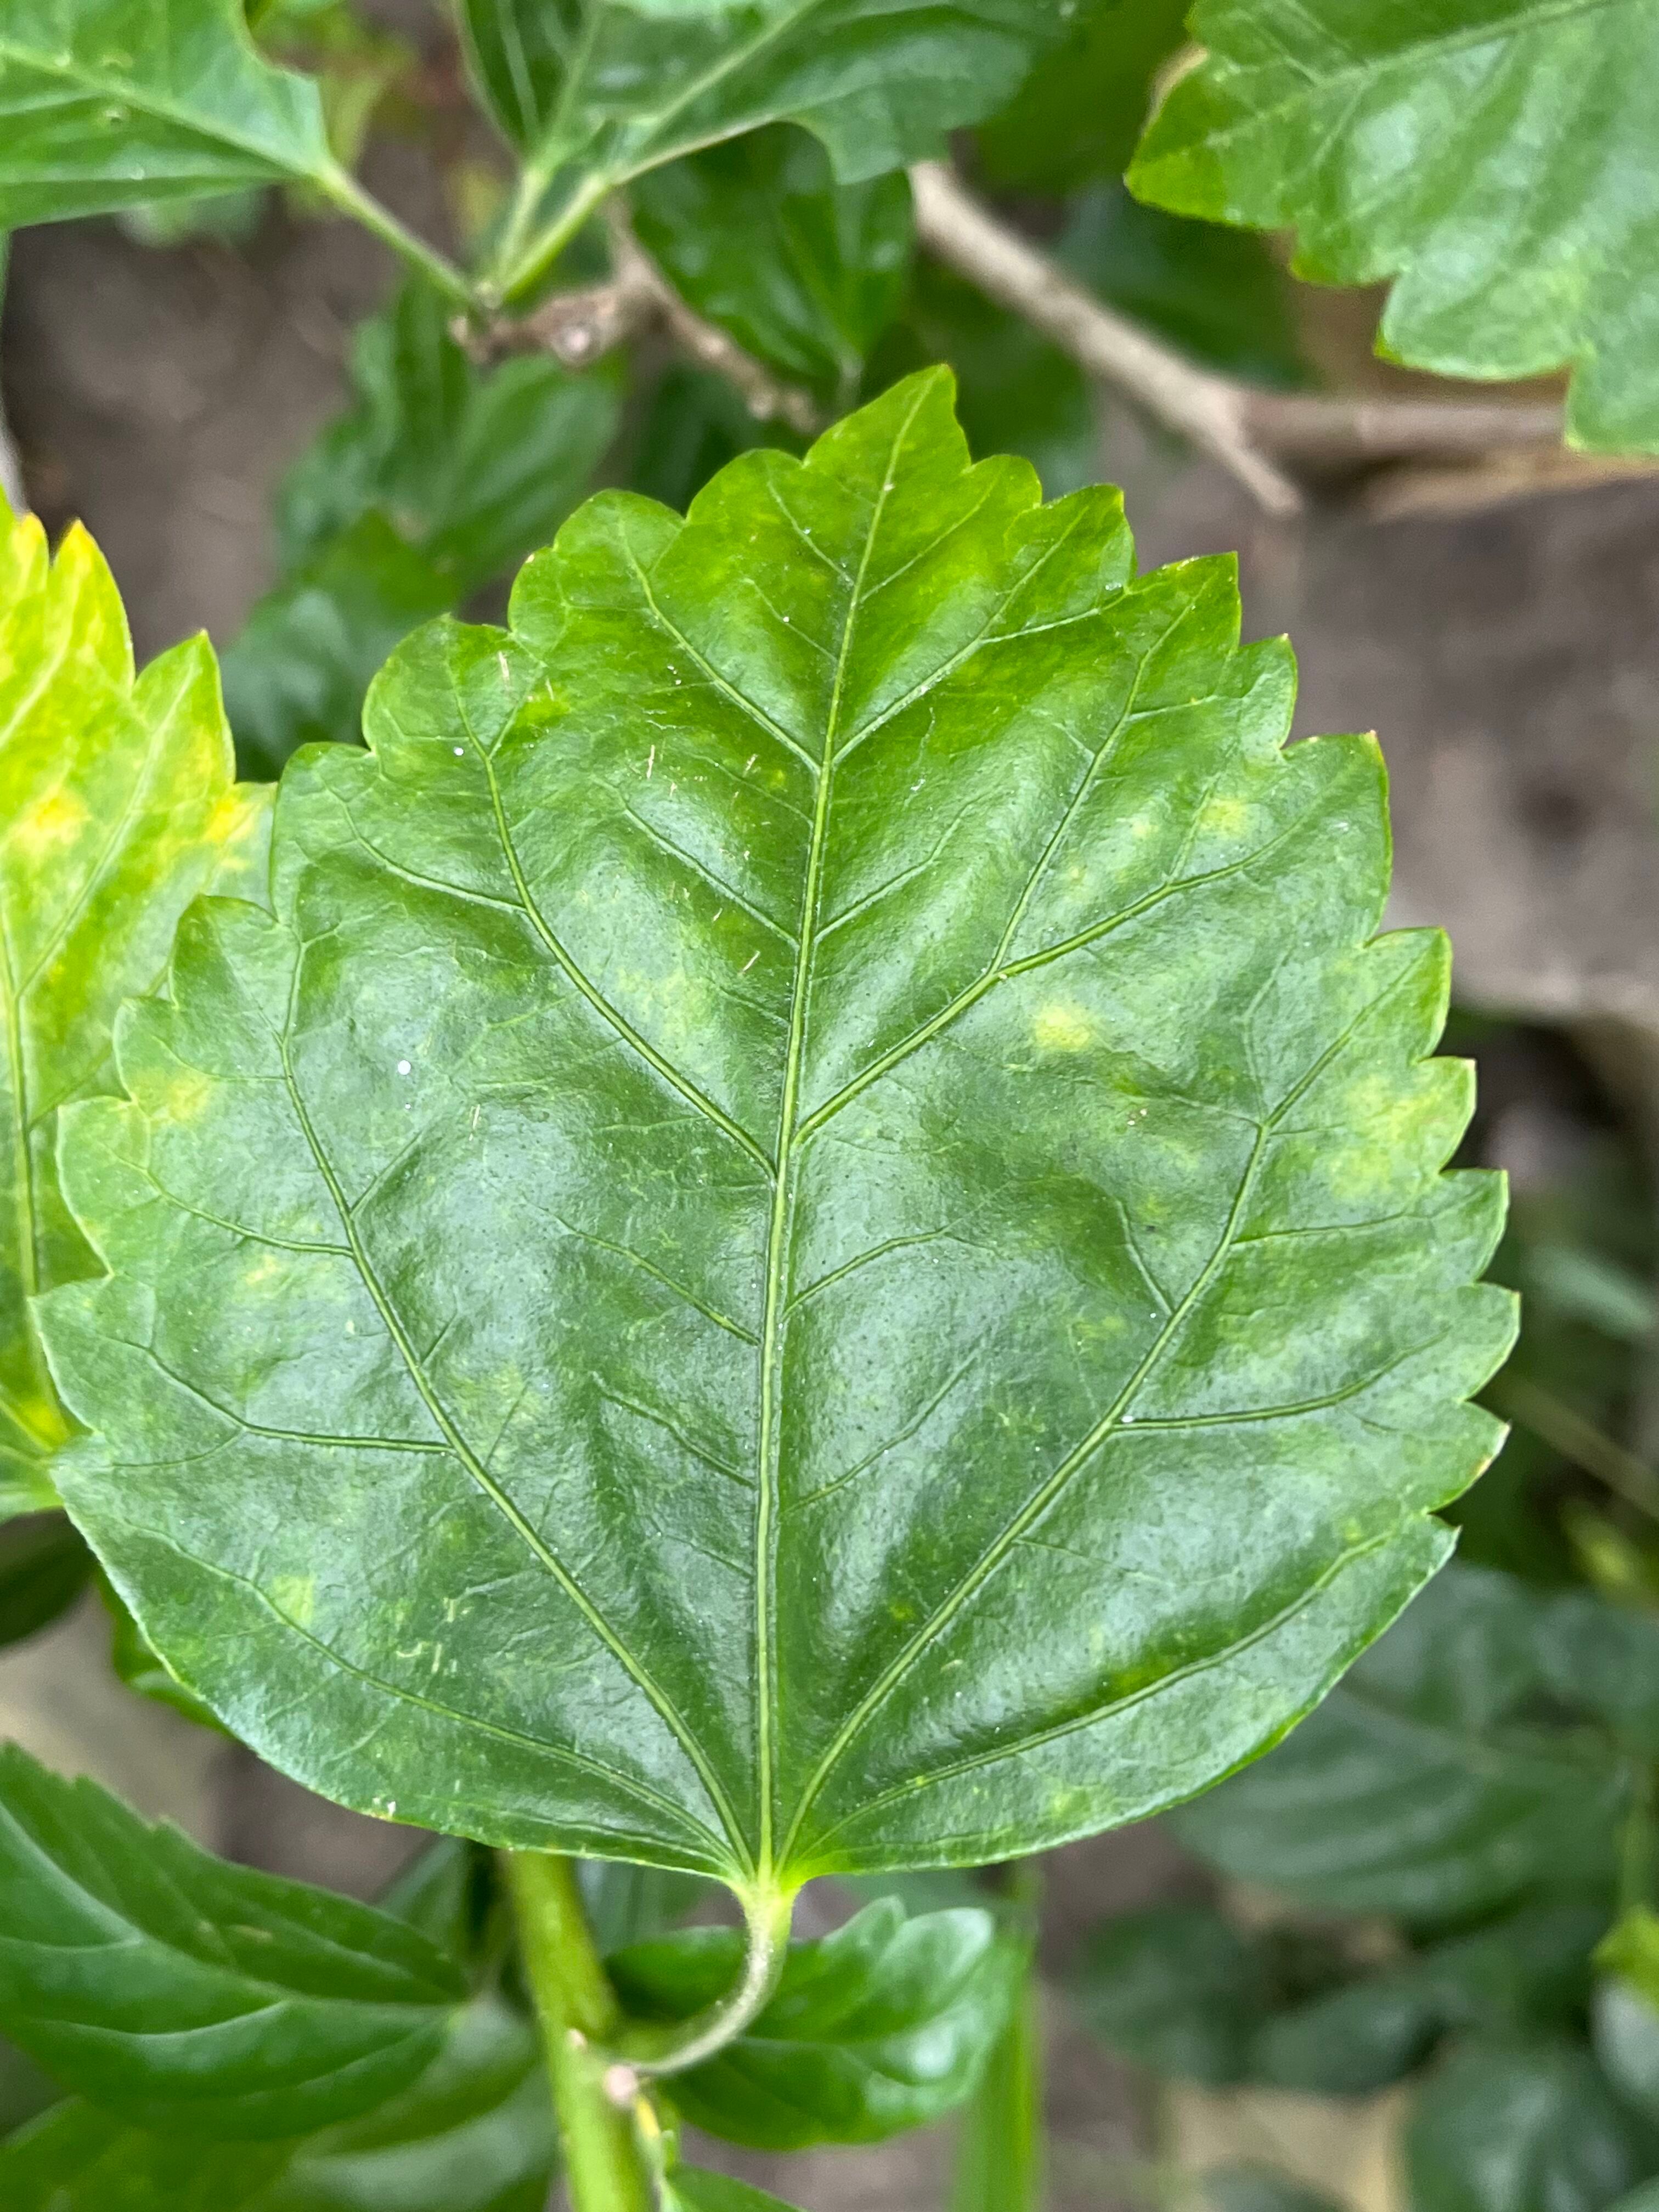
Plant species: hibiscus-rosa-sinensis